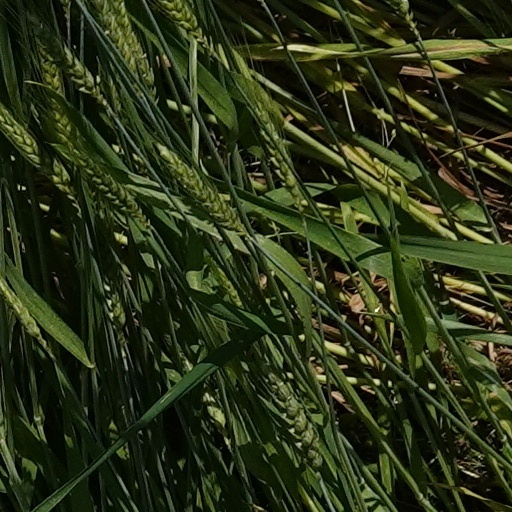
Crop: wheat